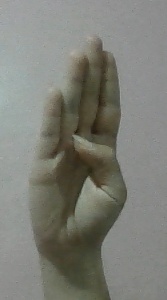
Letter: kaaf